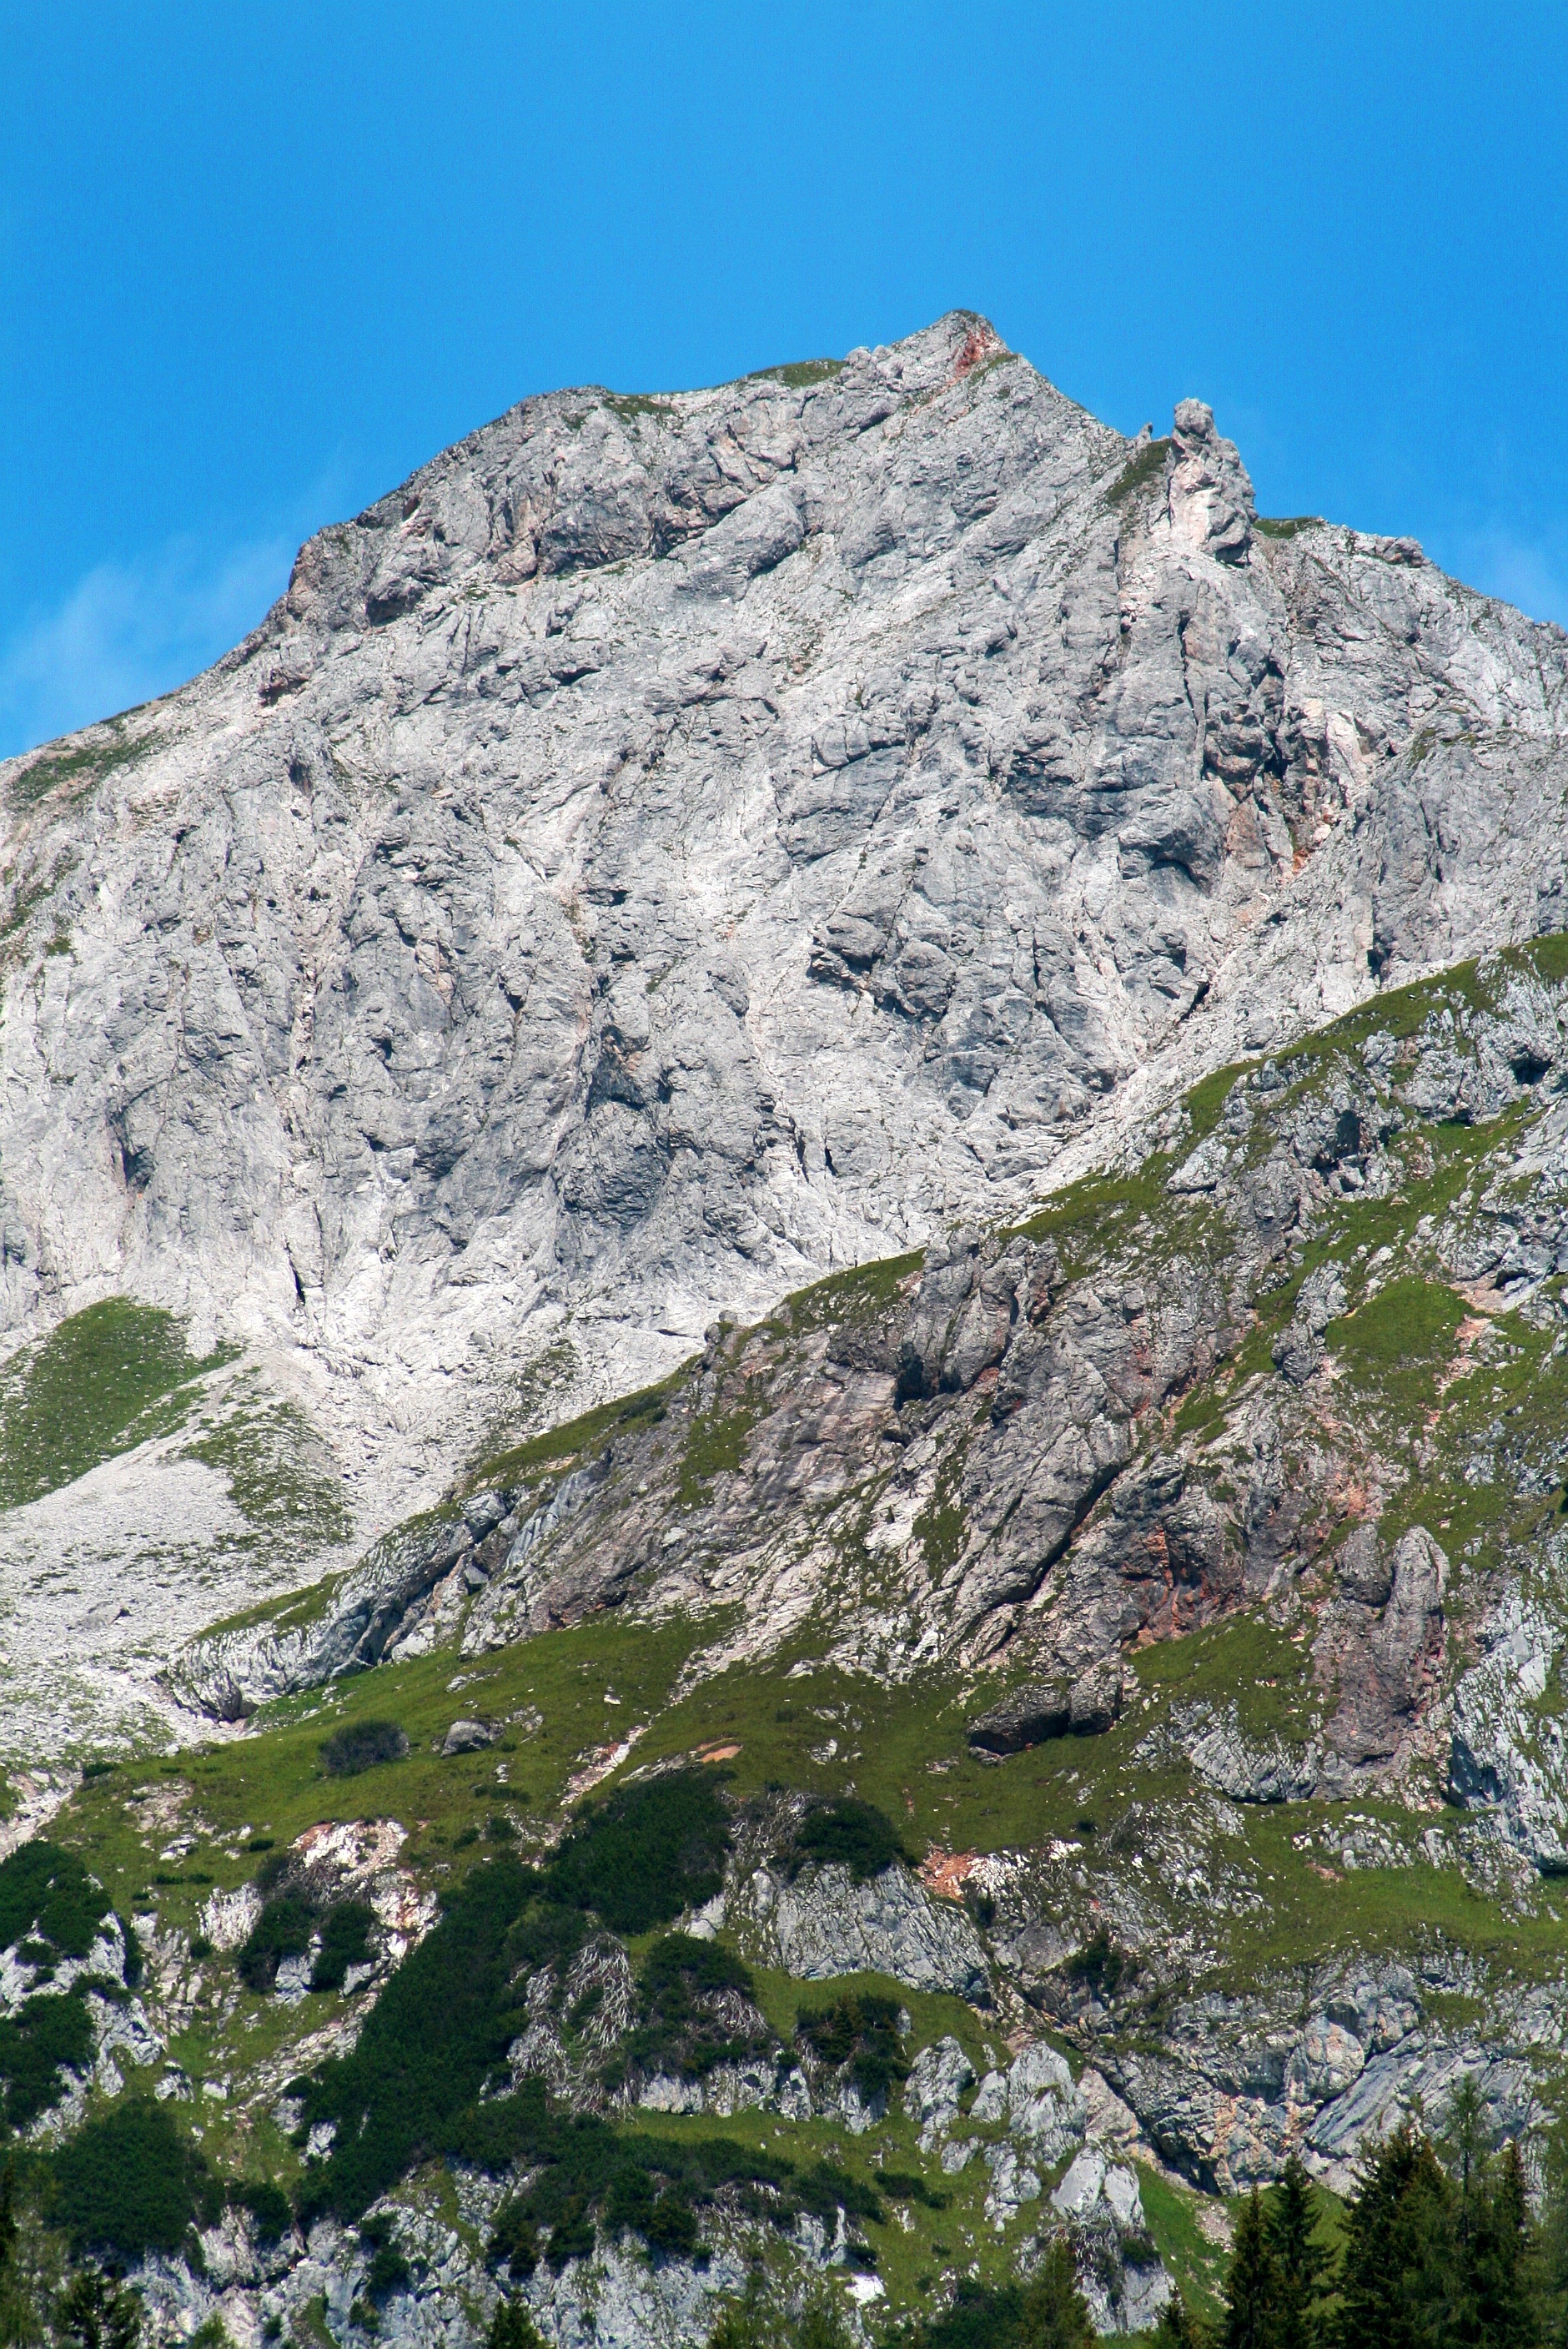
nature, wilderness, walking, mountain, hiking, adventure, valley, mountain range, pine, green, rest, climbing, terrain, ridge, summit, blue sky, austria, trees, massif, geology, sports, mountains, alps, backpacking, plateau, fell, cirque, moraine, landform, mountain pass, geographical feature, mountainous landforms